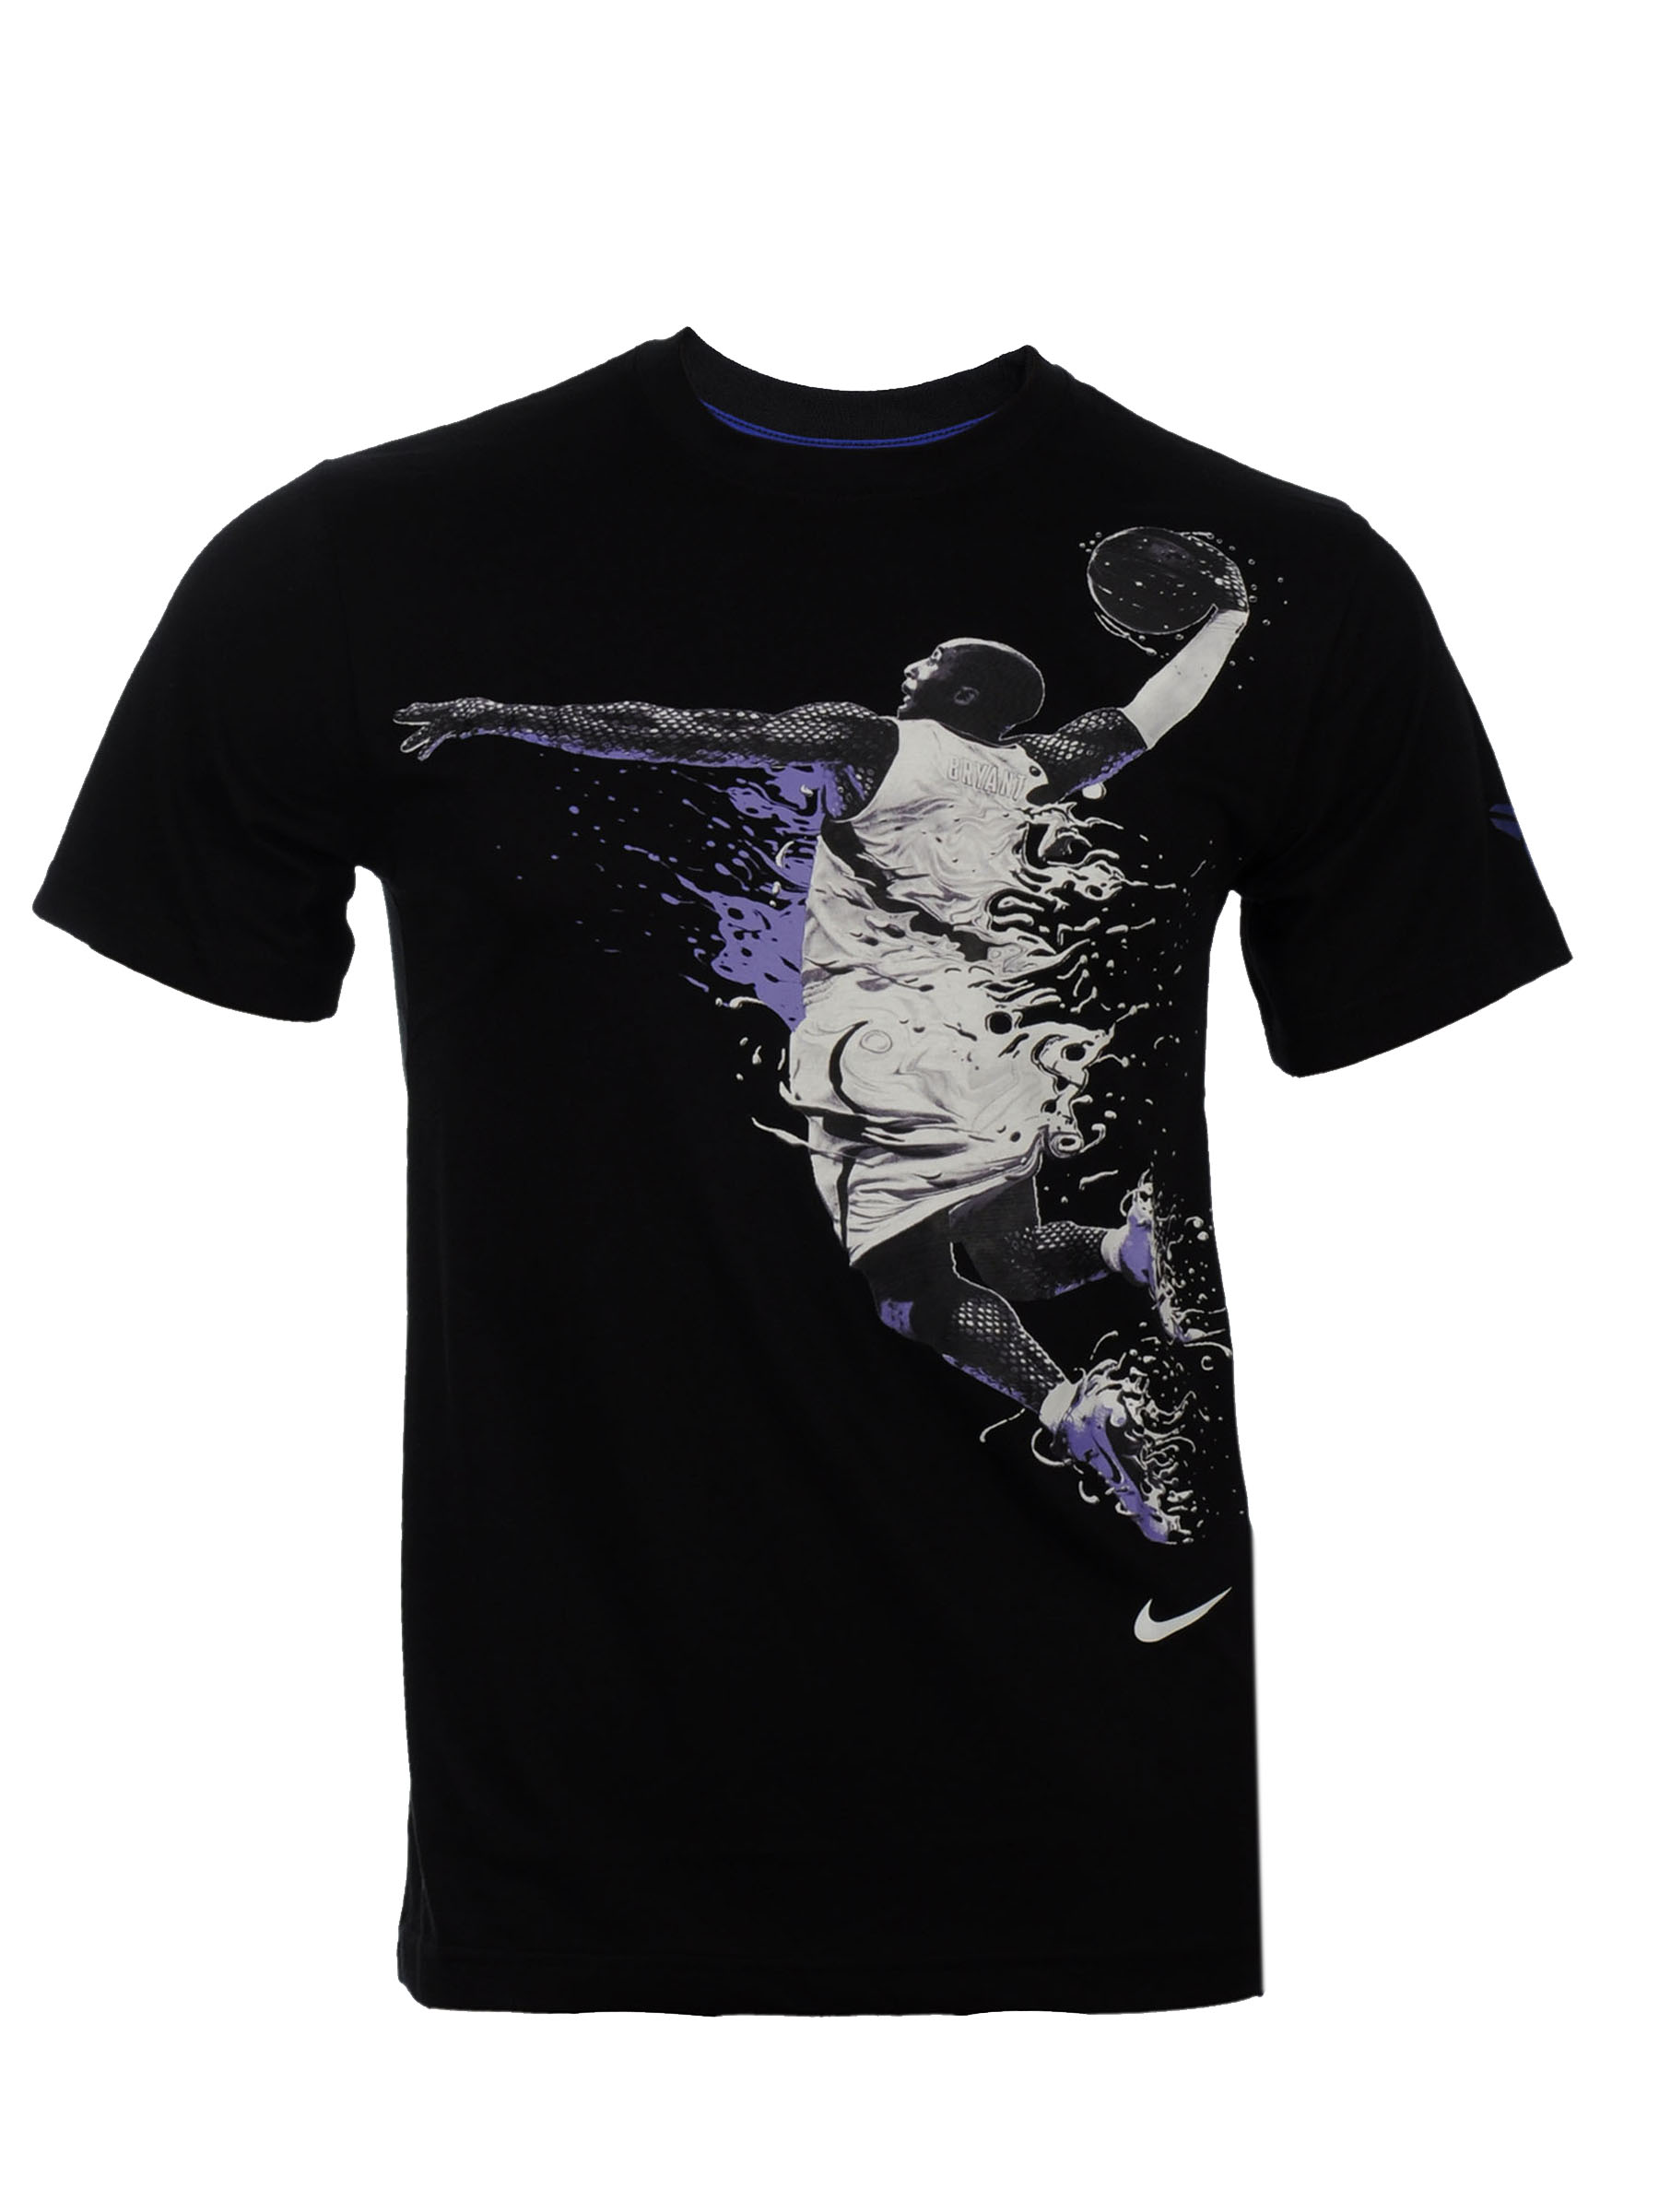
Nike Men As The Kobe O Black T-Shirts
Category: Apparel / Topwear / Tshirts
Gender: Men
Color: Black
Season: Fall 2011
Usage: Sports